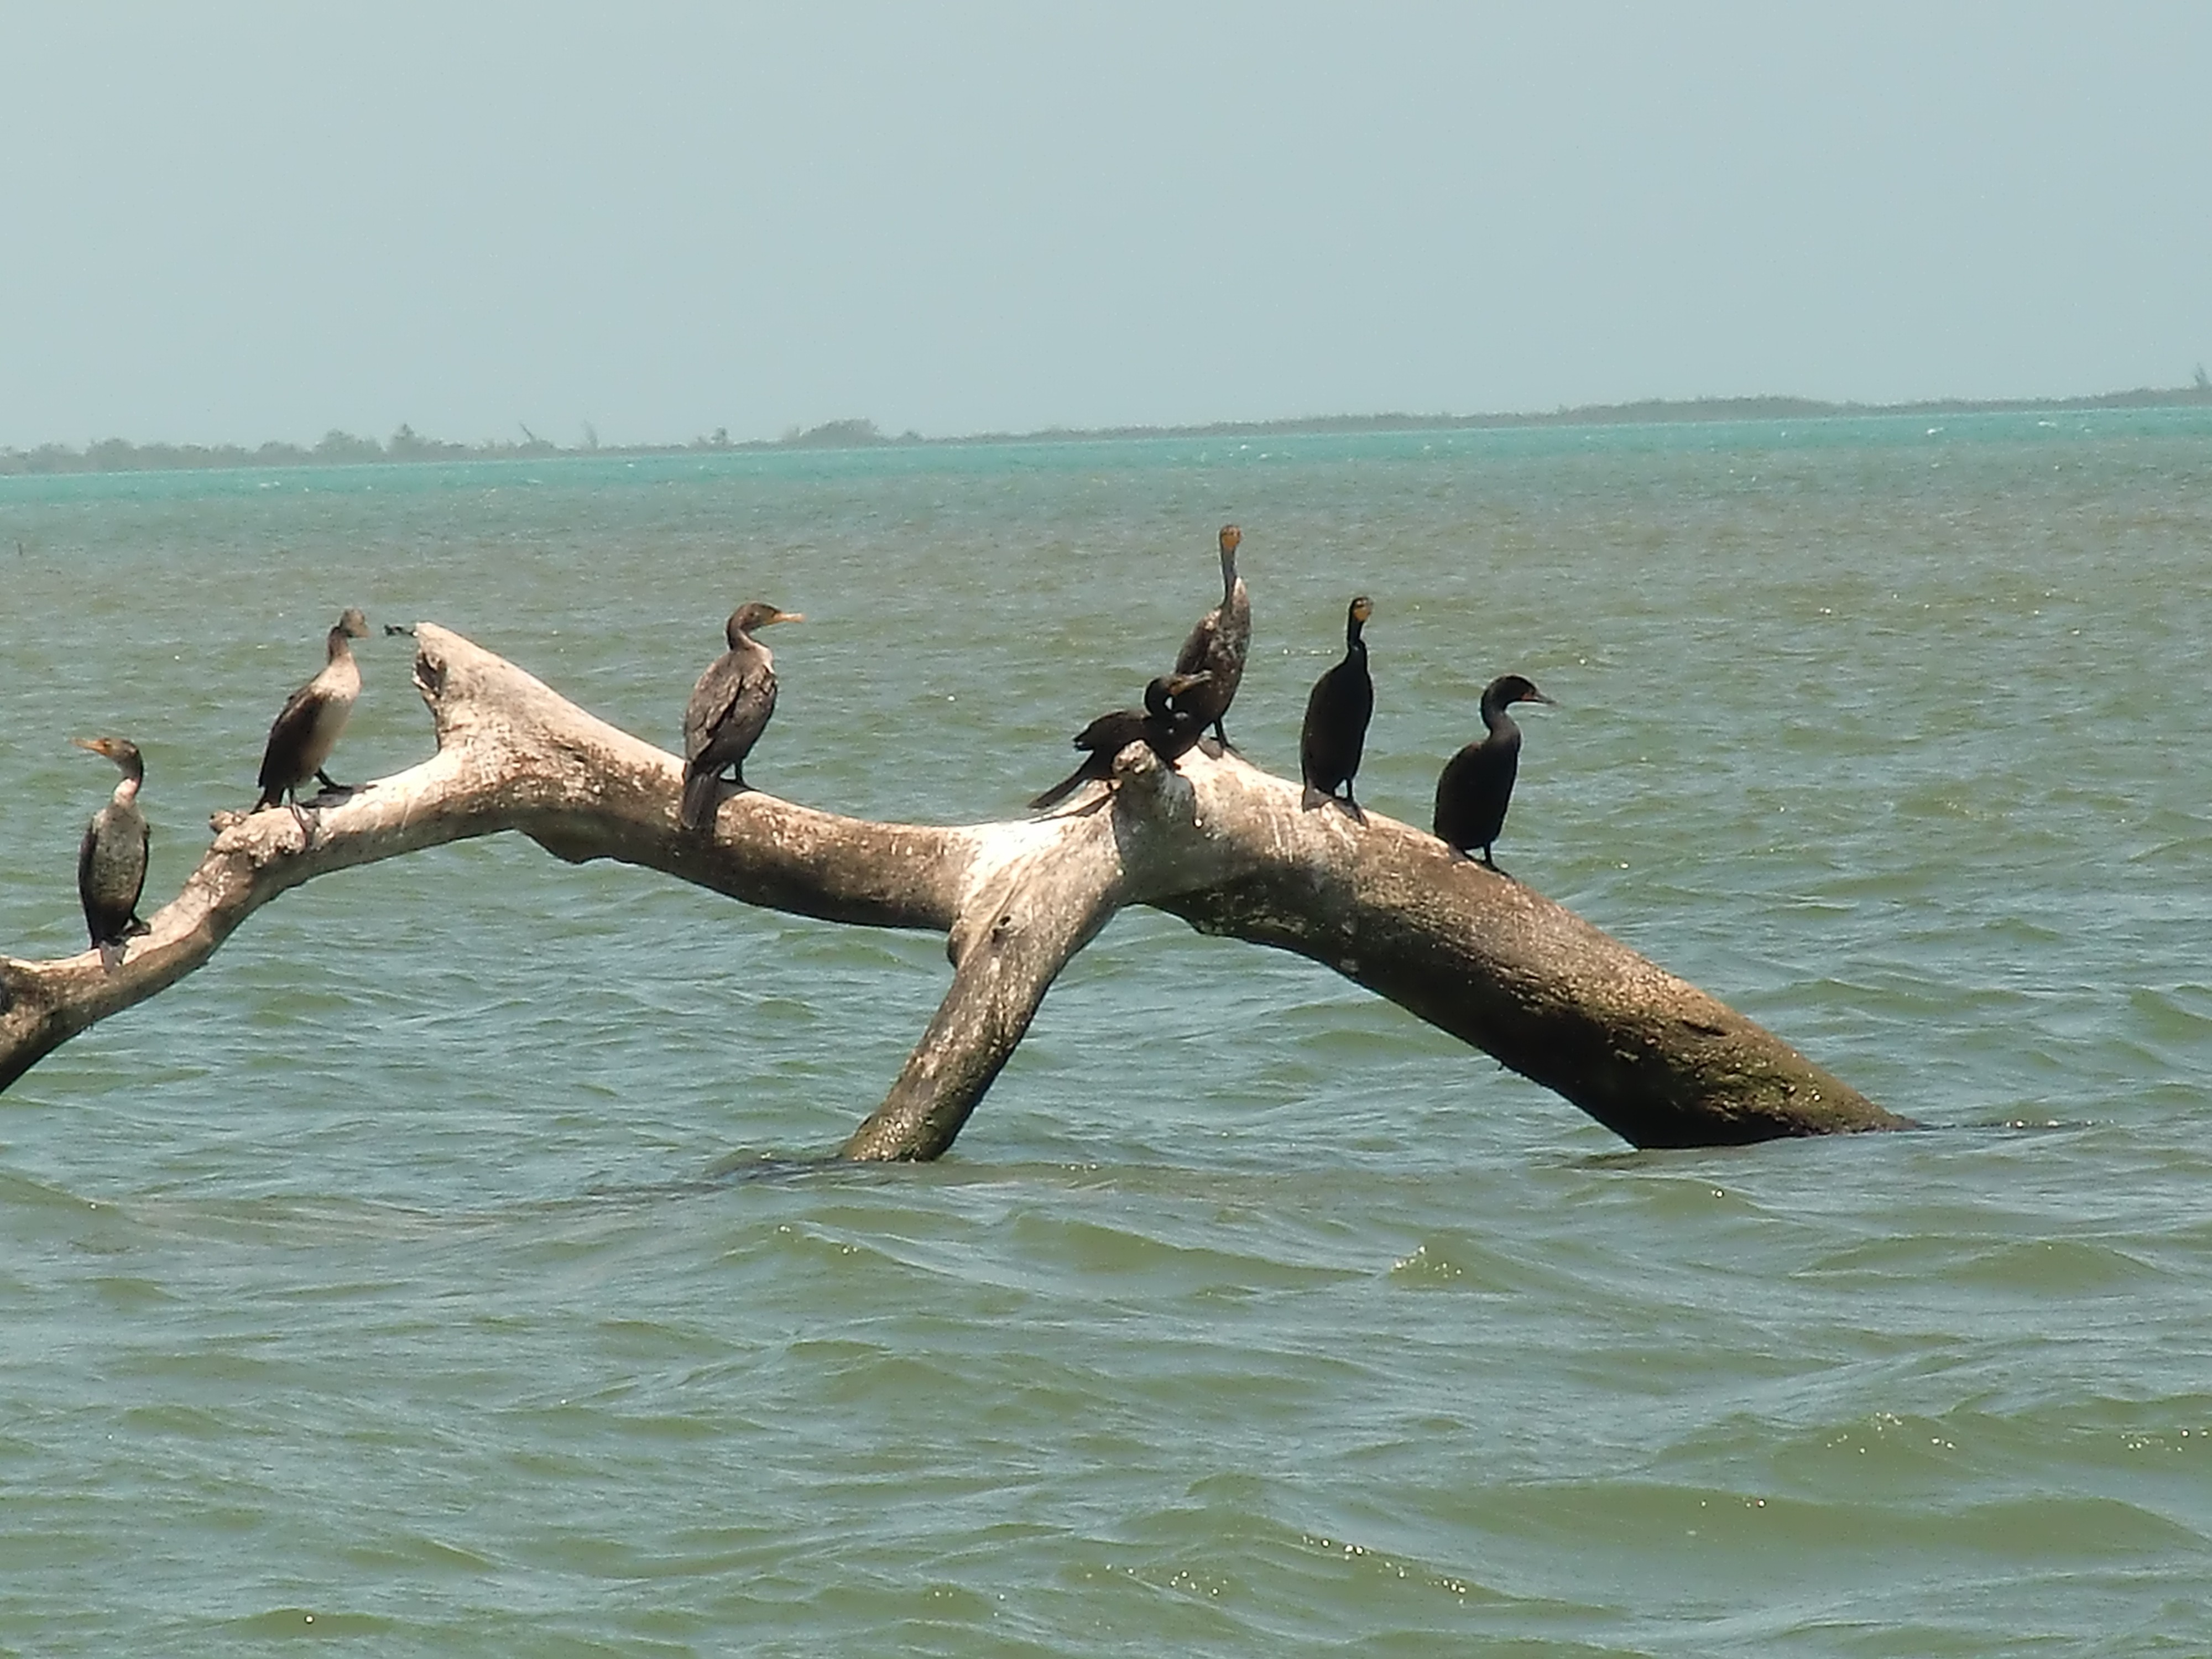
beach, sea, coast, water, ocean, wave, pelican, bay, birds, marine mammal